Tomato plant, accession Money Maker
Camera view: tilt-top (135 deg); turntable rotation: 180 degrees
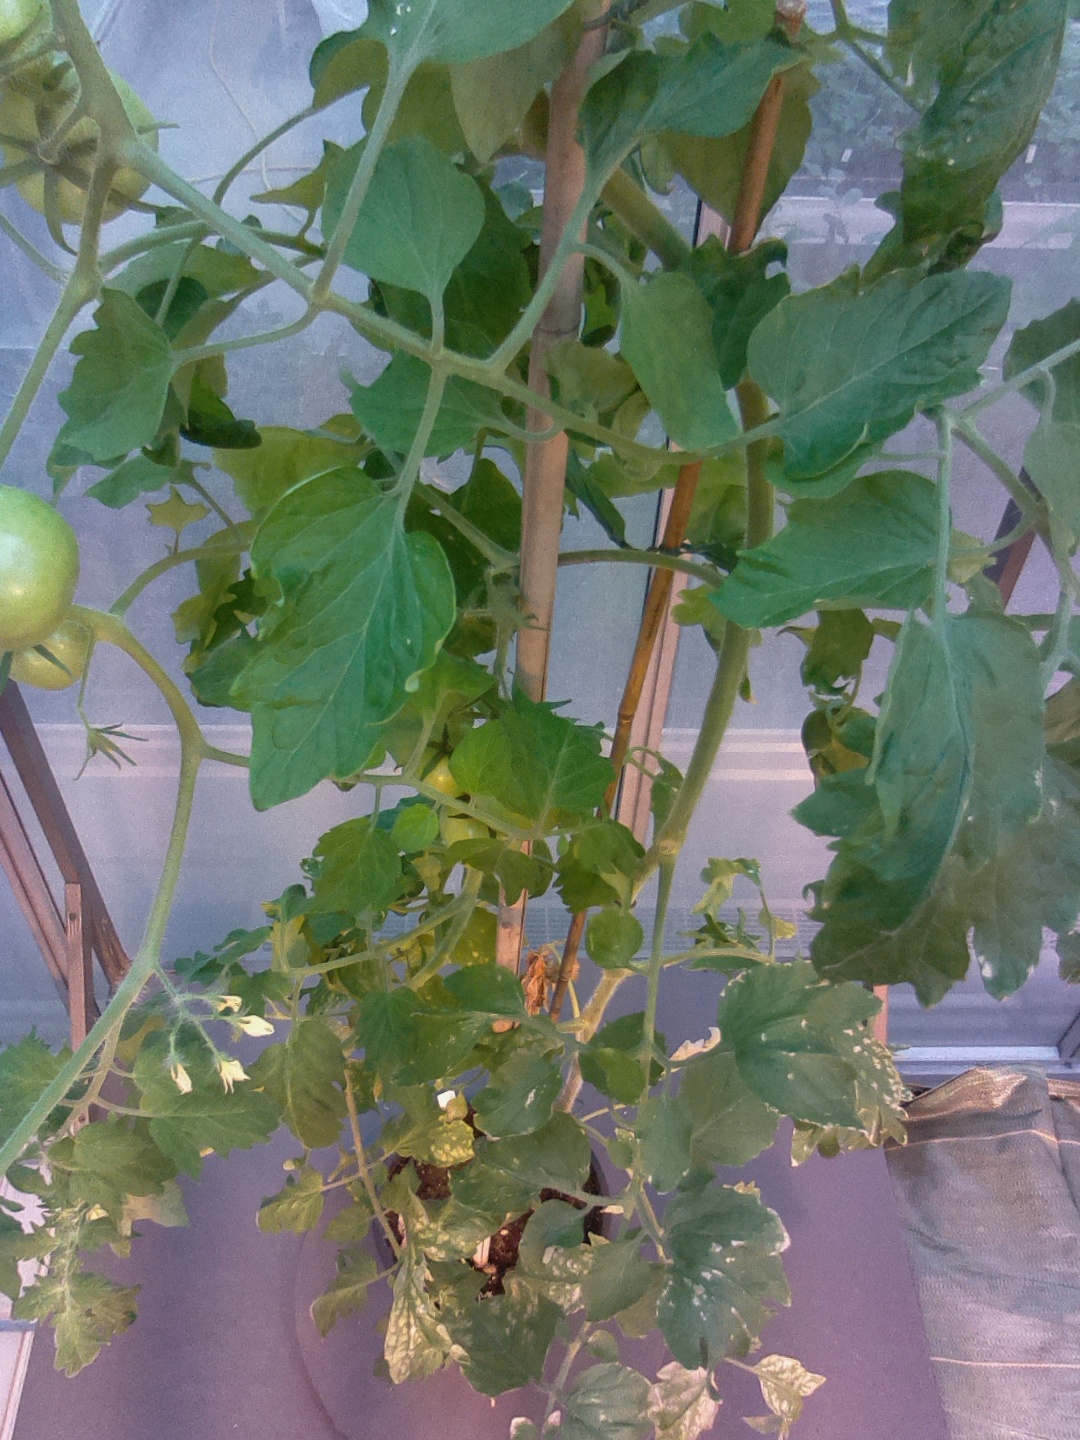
BBCH growth stage 75: 50%-60% of final fruit size